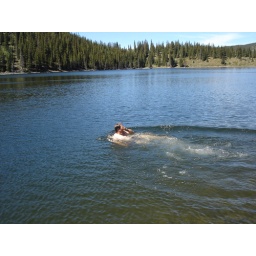
Me after swimming in Mirror lake on the way up to Tincup Pass